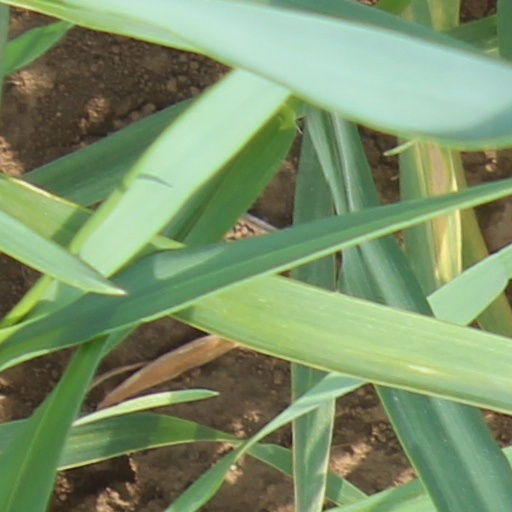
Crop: wheat